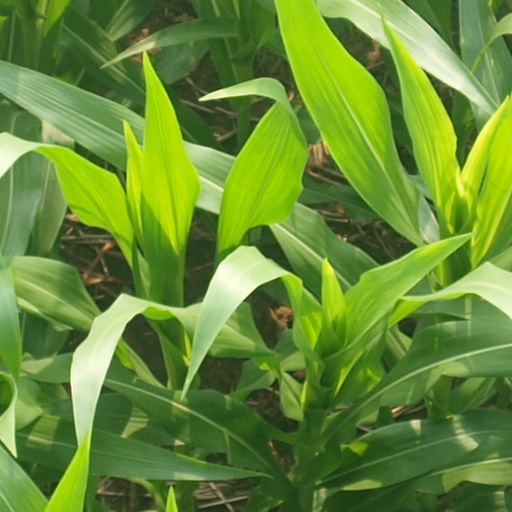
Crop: maize; corn